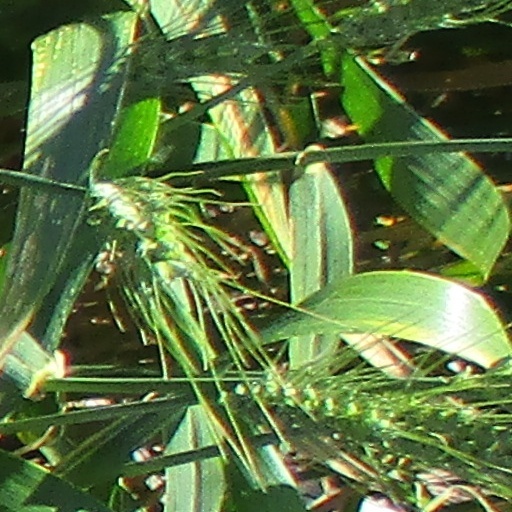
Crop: wheat